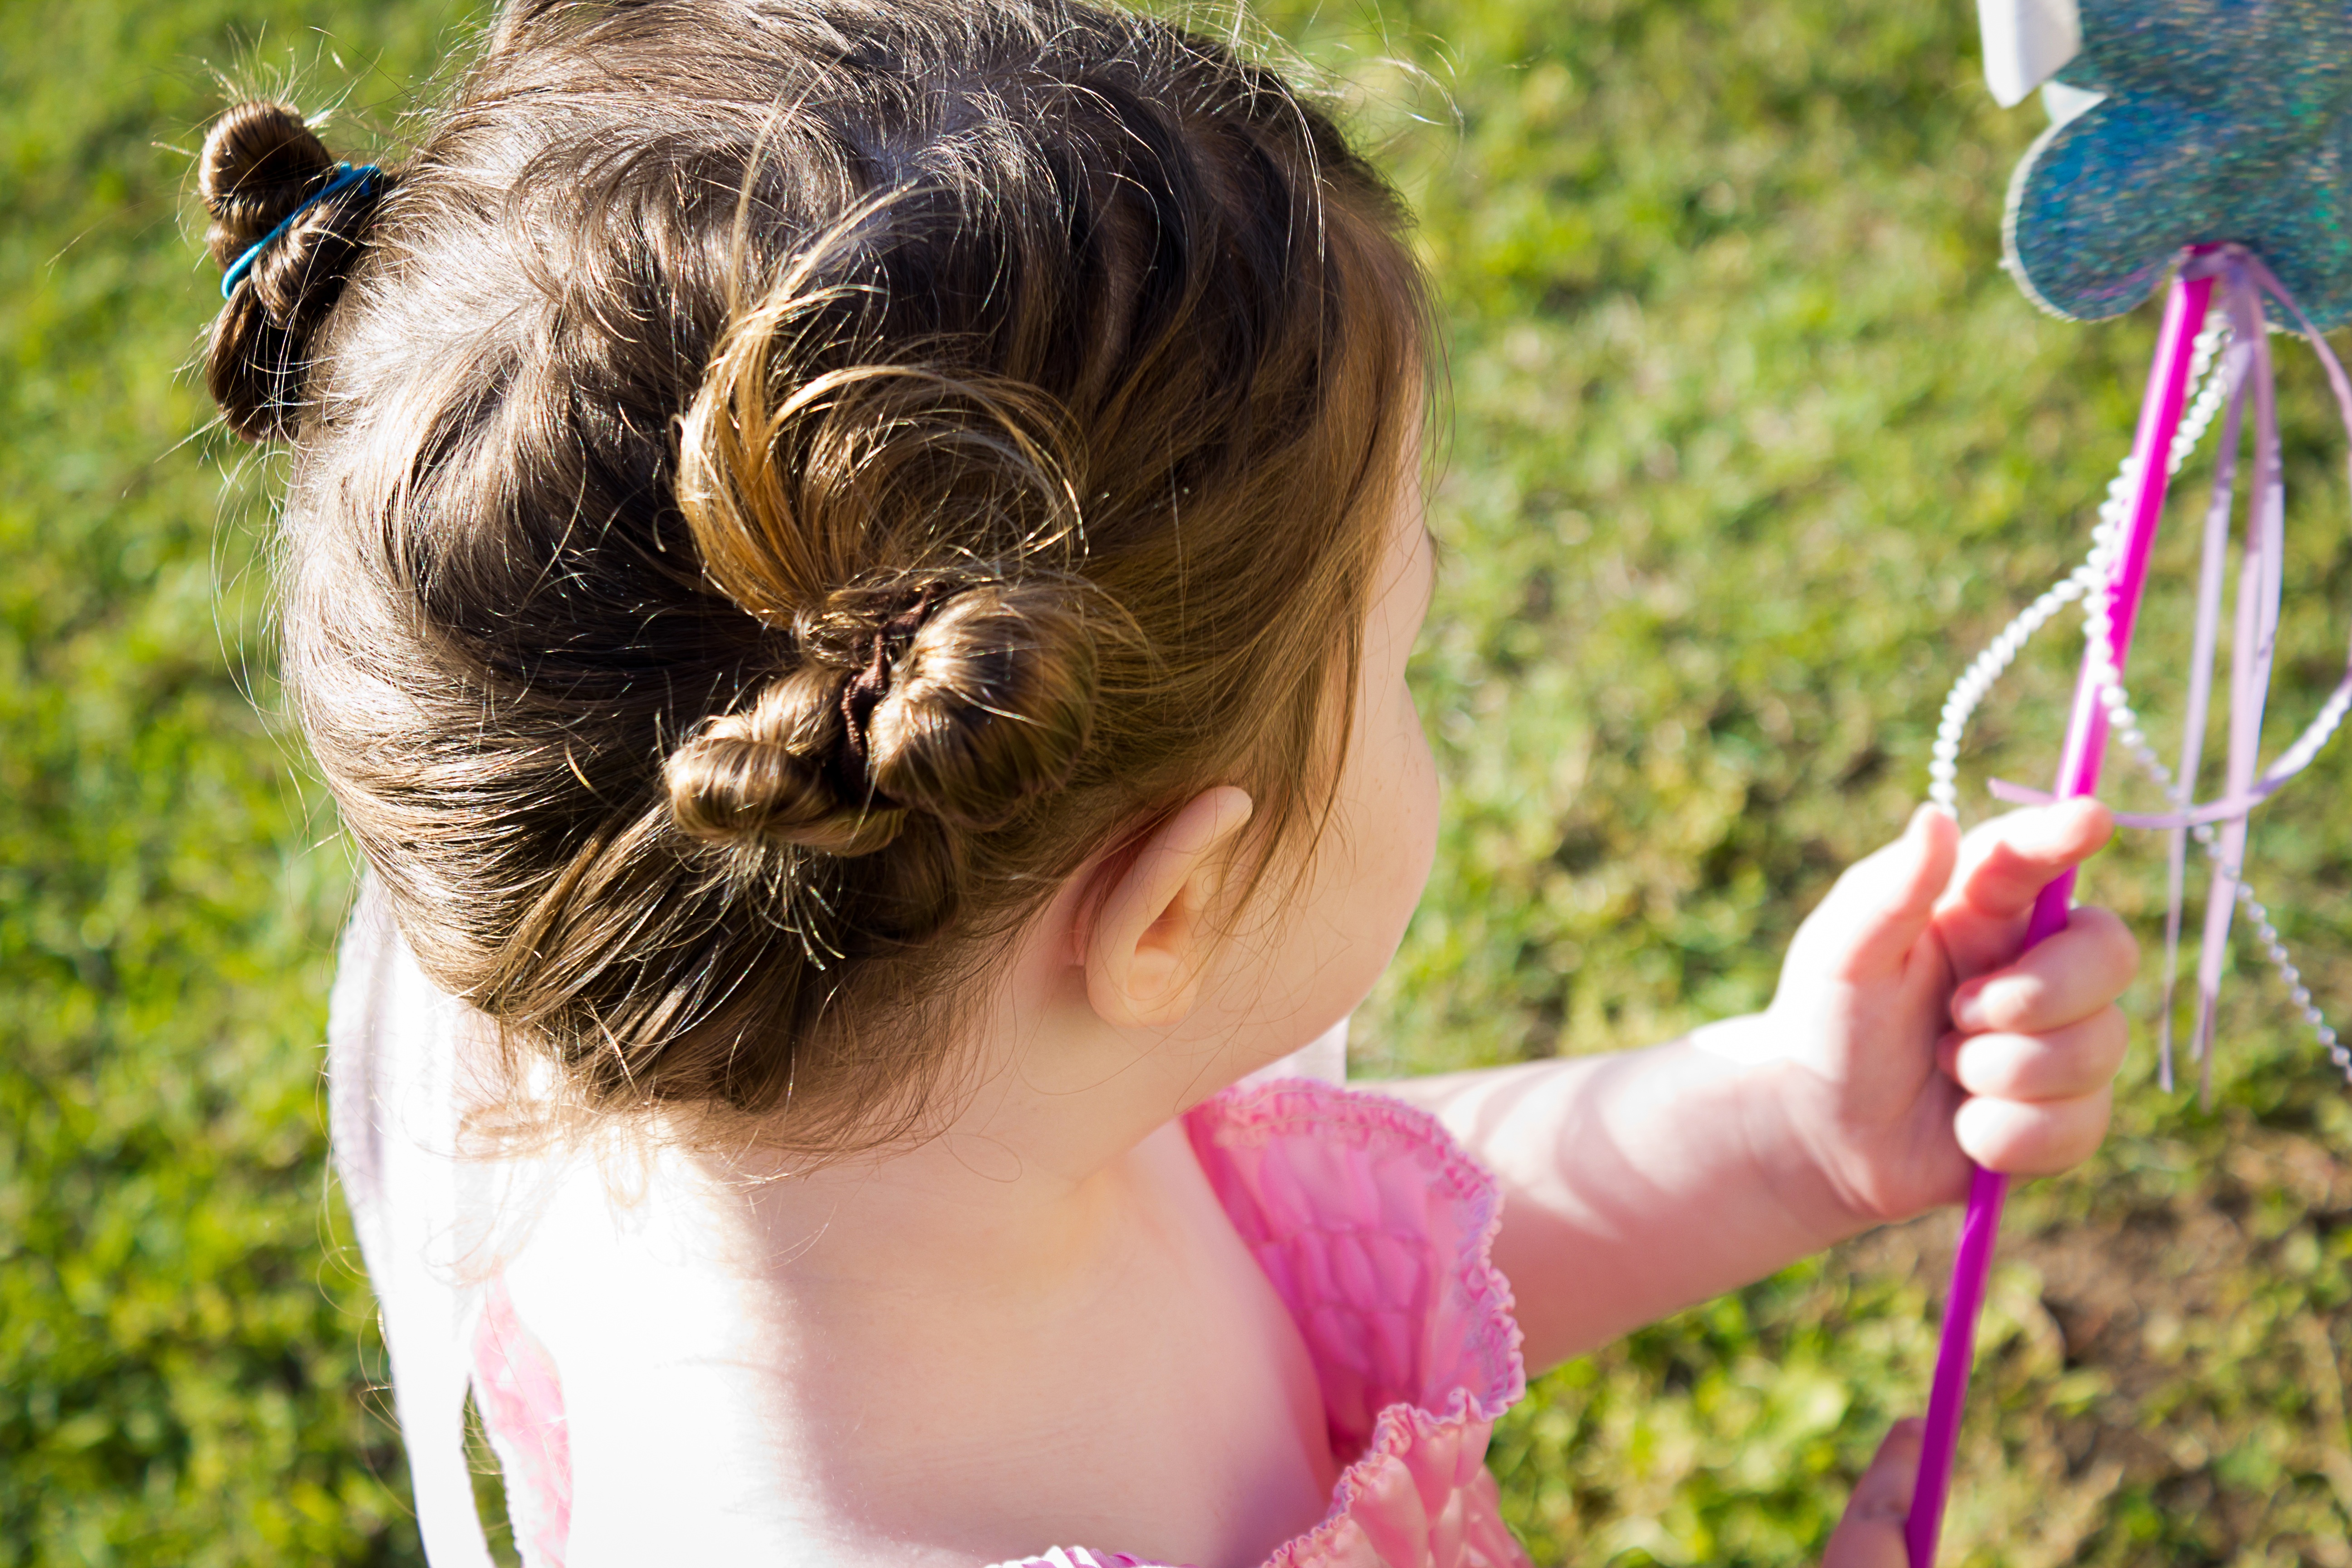
grass, people, girl, hair, flower, kid, cute, spring, child, childhood, hairstyle, cheerful, toddler, eye, little, fantasy, organ, fairy